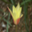
Label: tulip